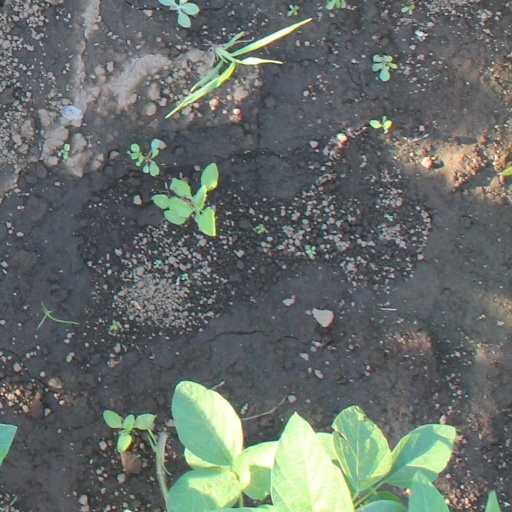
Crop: soybean